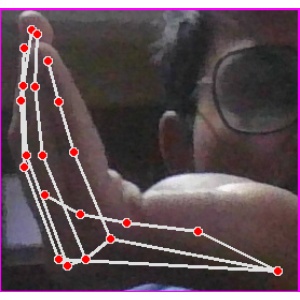
अक्षर: स